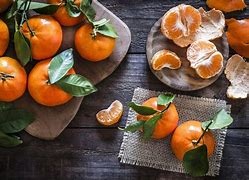
Label: mandarine